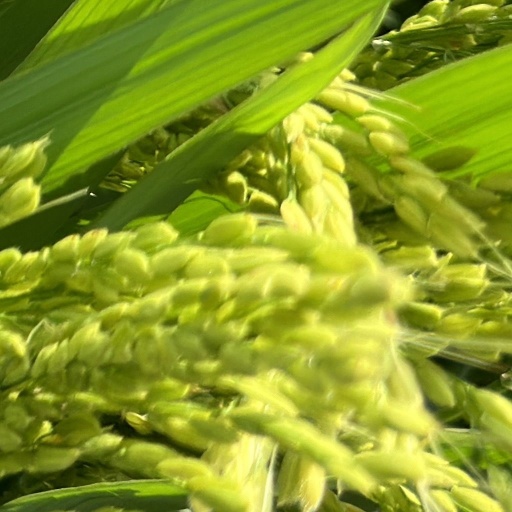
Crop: rice